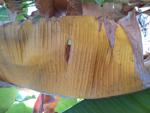
Label: xamthomonas